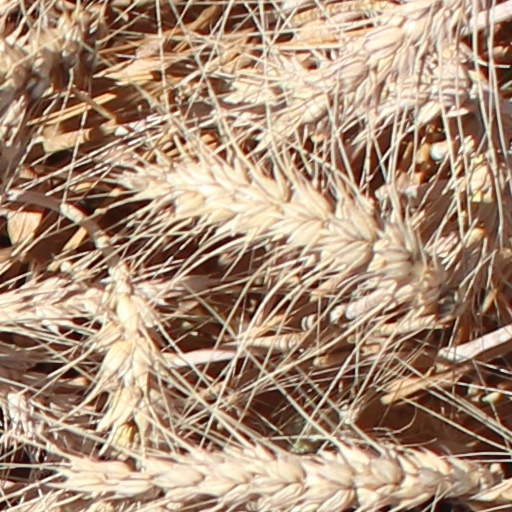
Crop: wheat